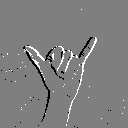
ASL letter: y